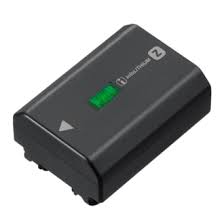
Waste category: battery